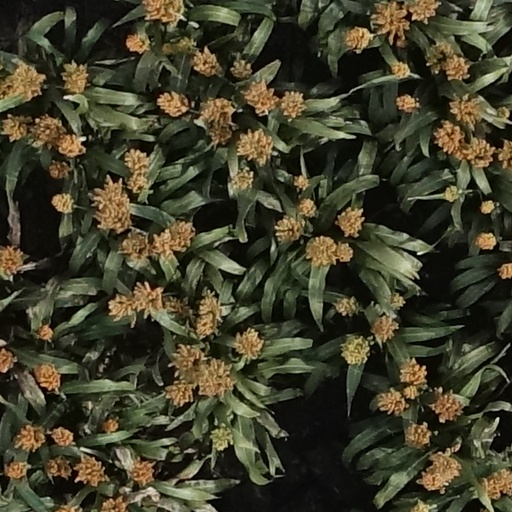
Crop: sorghum